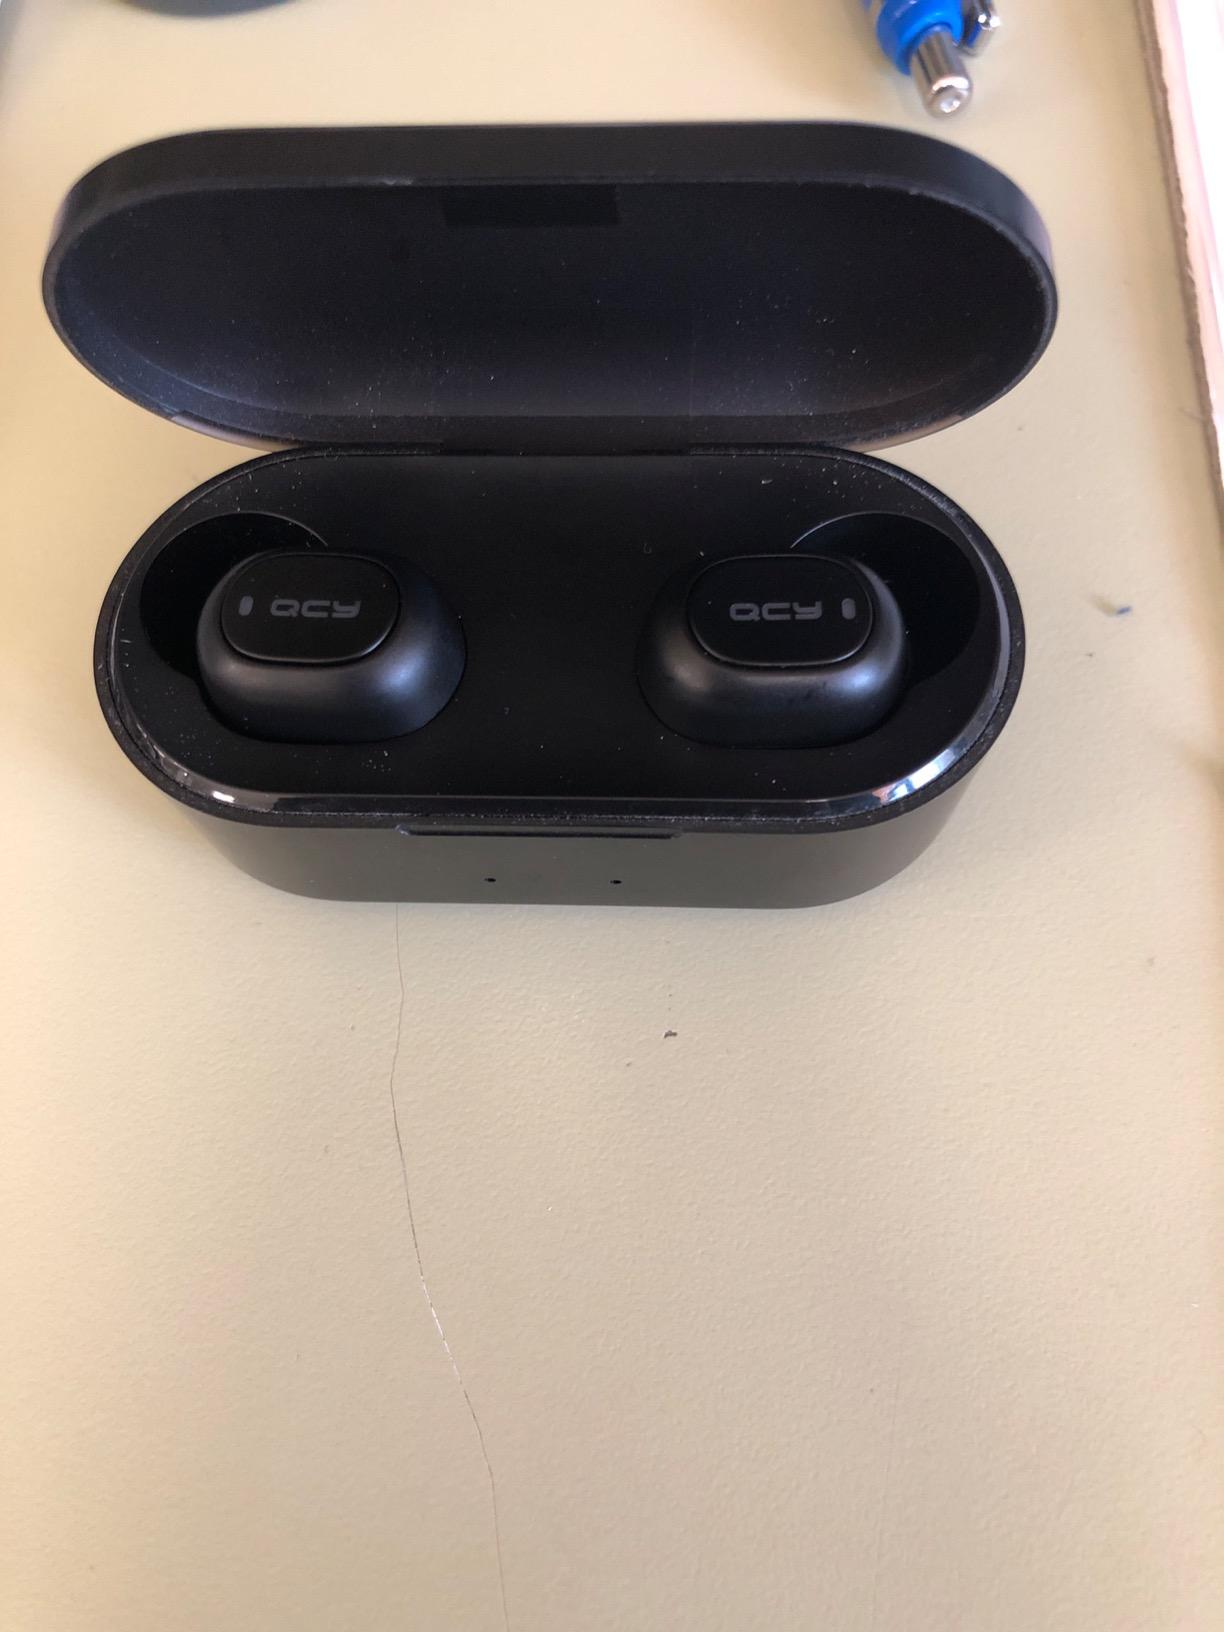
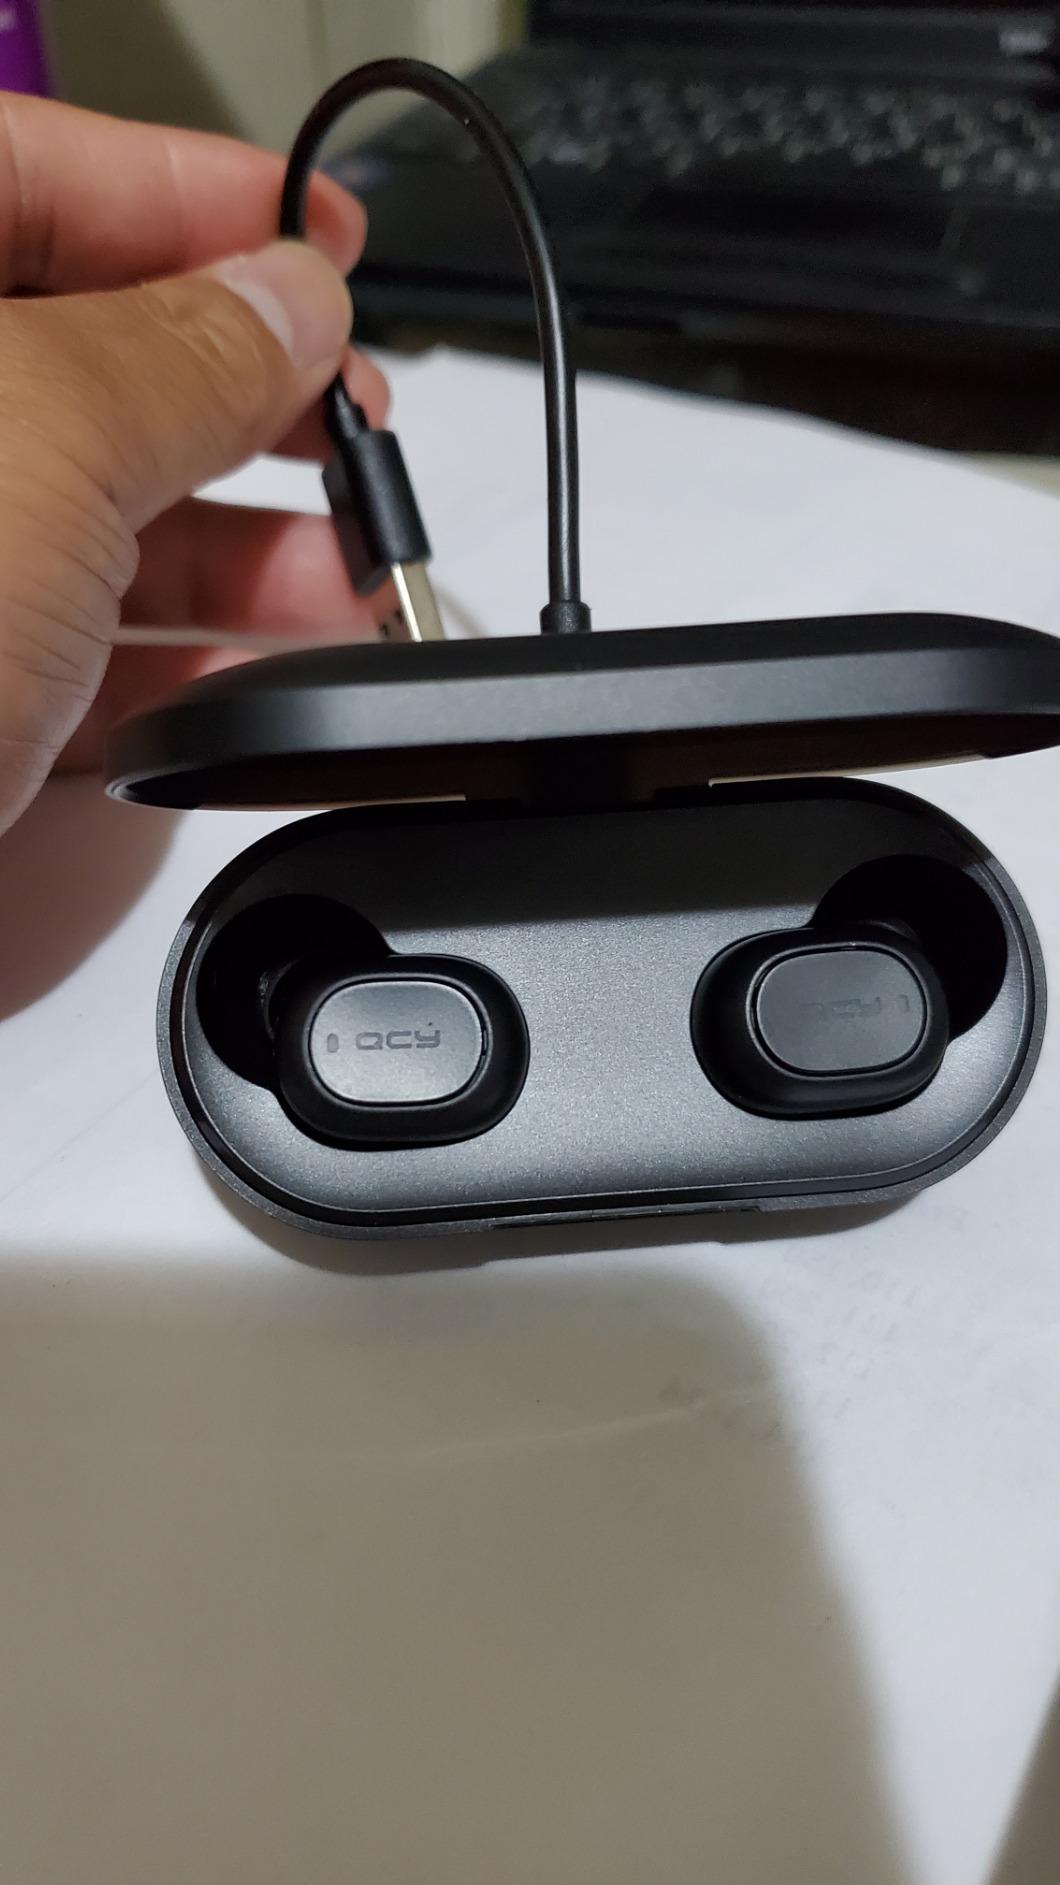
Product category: earbuds
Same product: yes